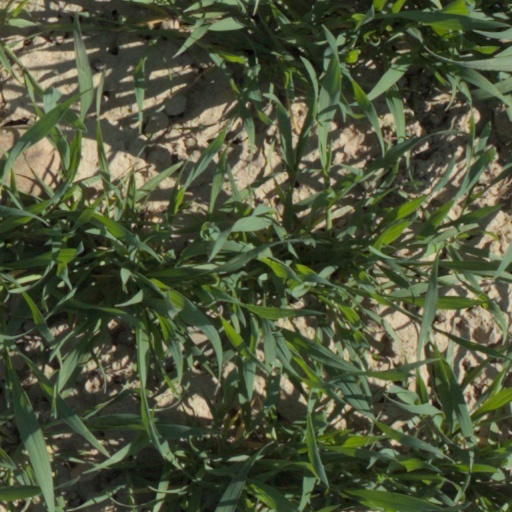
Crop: wheat